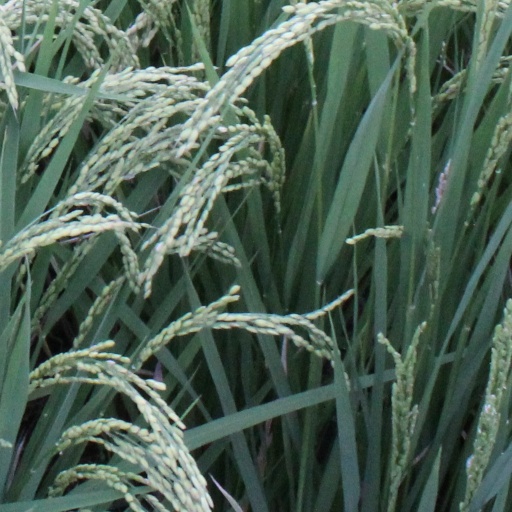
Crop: rice